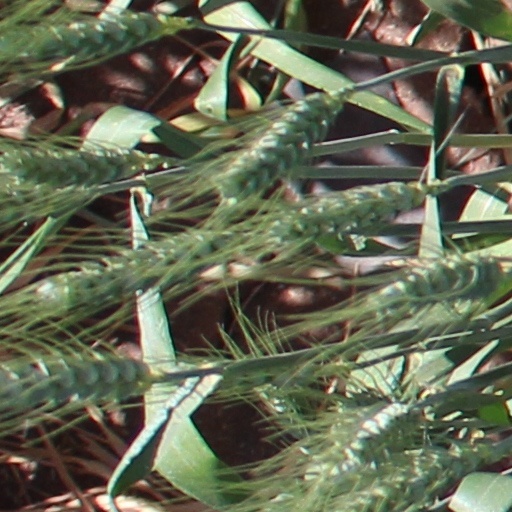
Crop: wheat